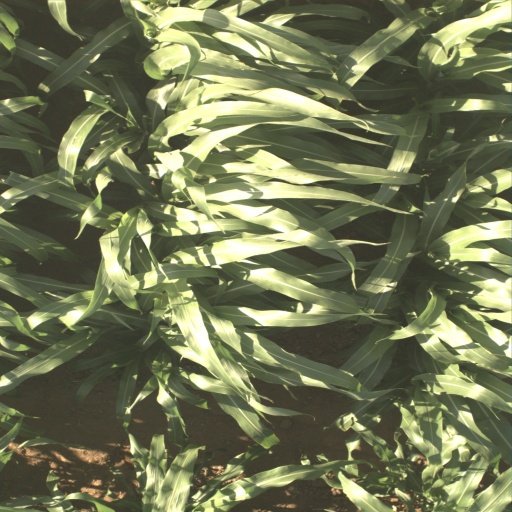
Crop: sorghum